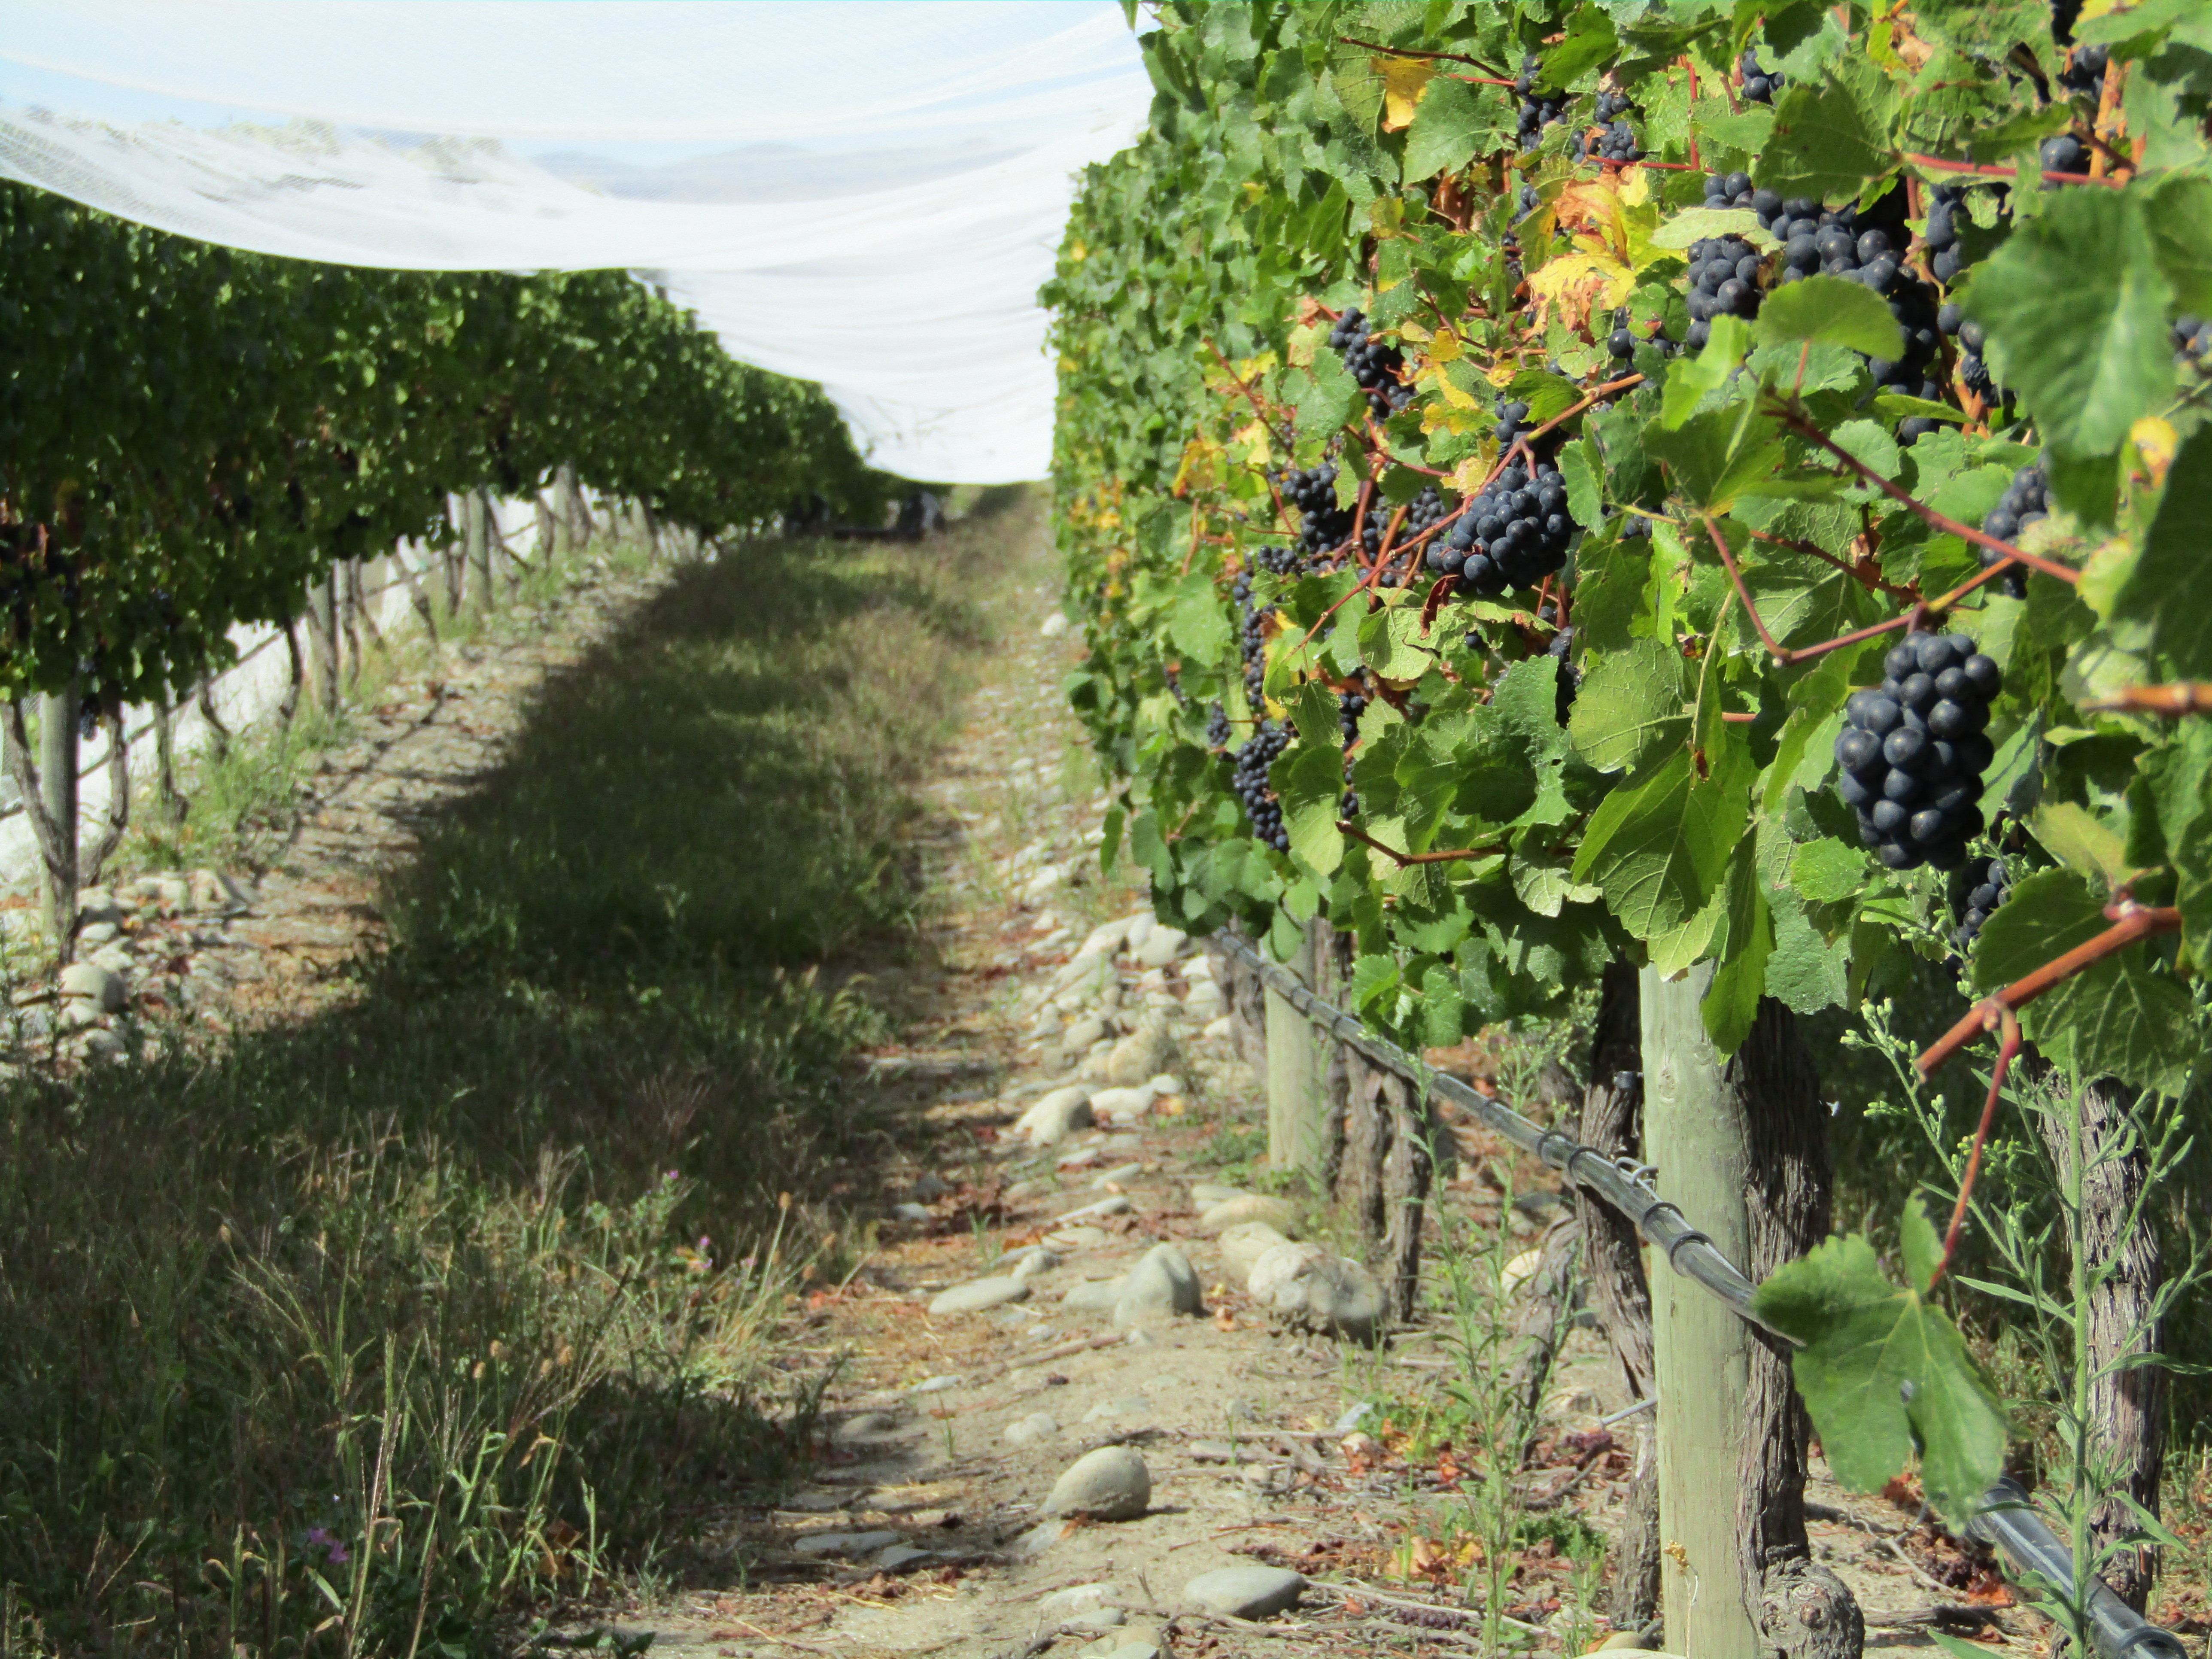
plant, grape, vineyard, wine, field, fruit, leaf, flower, ripe, food, produce, agriculture, grapevine, leaves, shrub, grapes, new zealand, netting, harvesting, winery, flowering plant, vitis, grape leaves, purple grapes, land plant, grapevine family